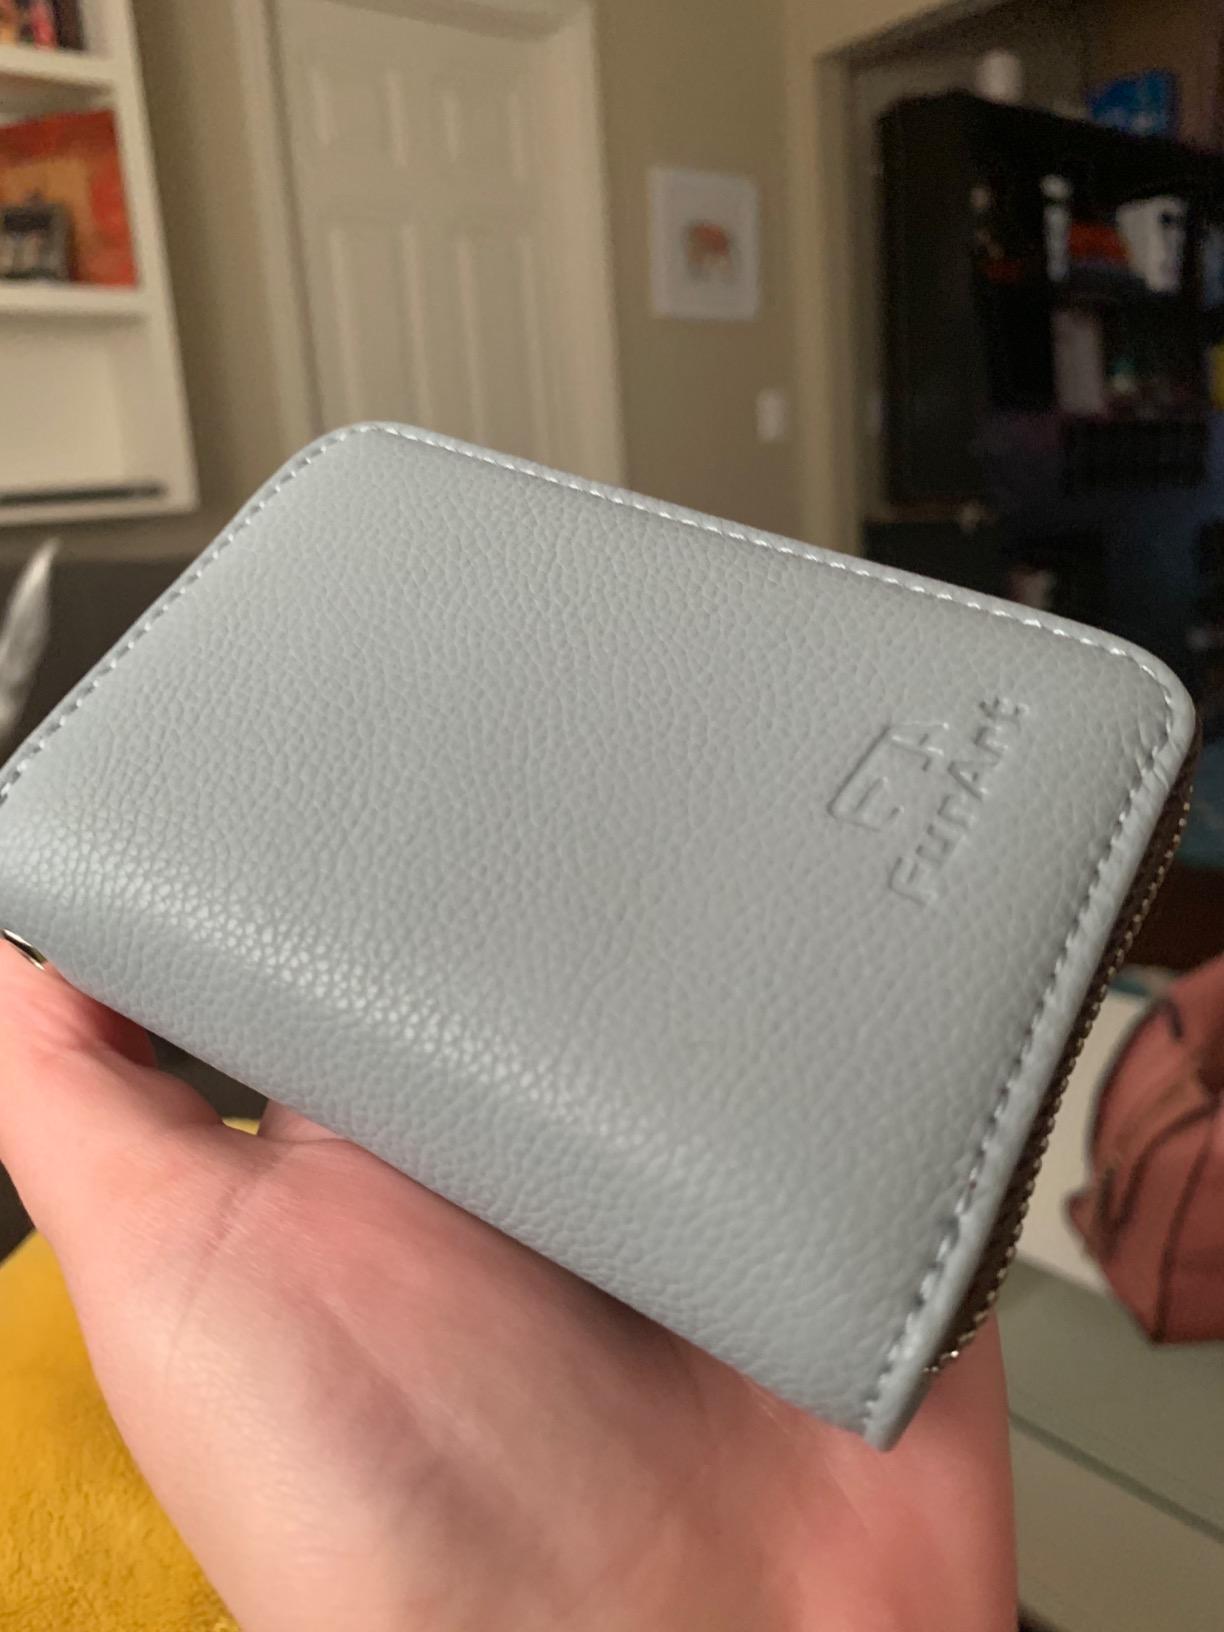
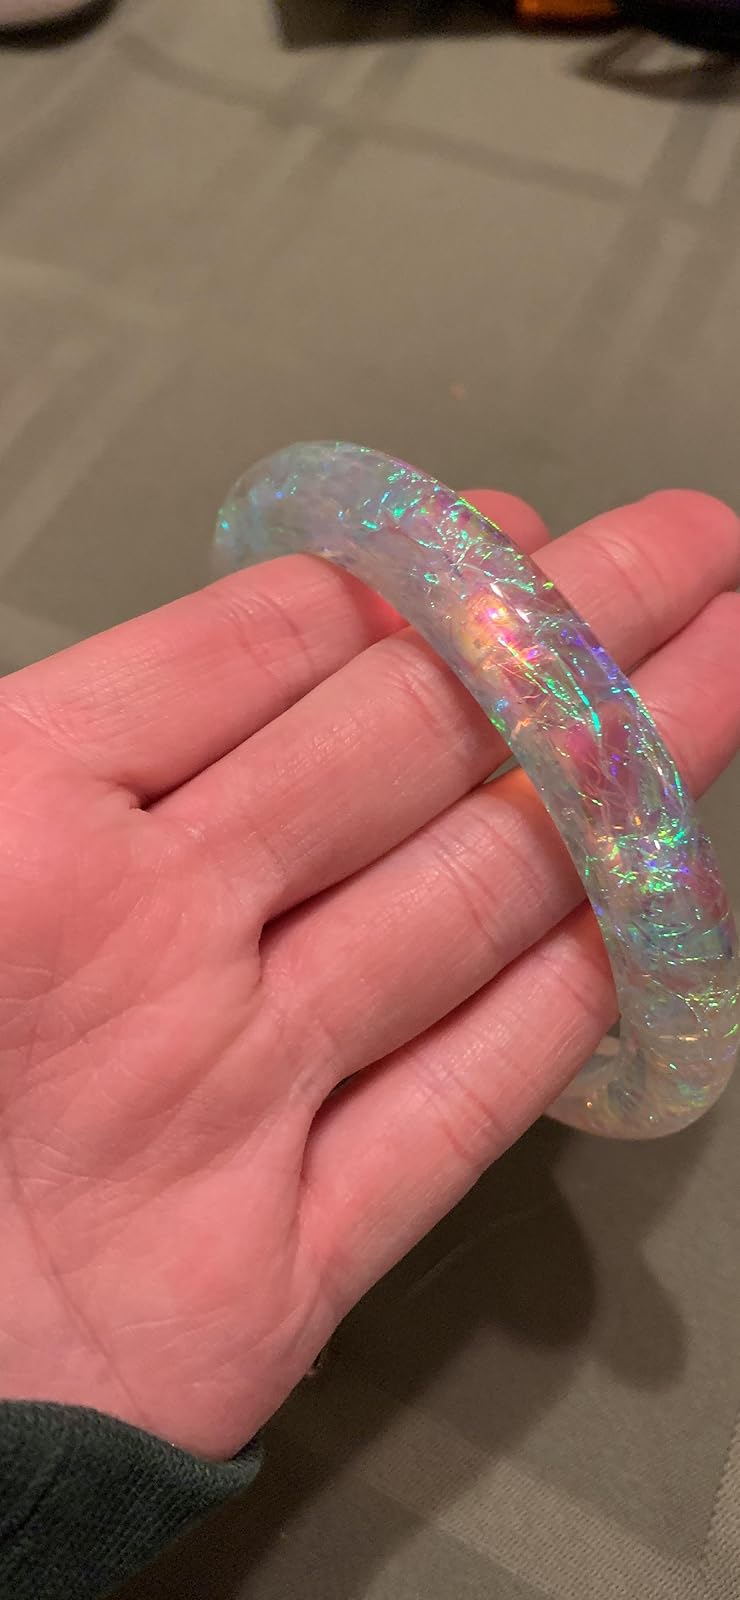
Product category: accessories_keychain
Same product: no